Extension cord

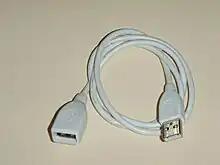
USB extender cable (passive type; non-standard)

Extension cords sometimes refer to cables that add to the length of signal transmission cables or combined signal/electrical cables (for example, USB cables). They are more likely to be called "extenders" or "extender cables" or "cable extenders". Such extenders have one male and one female connector.